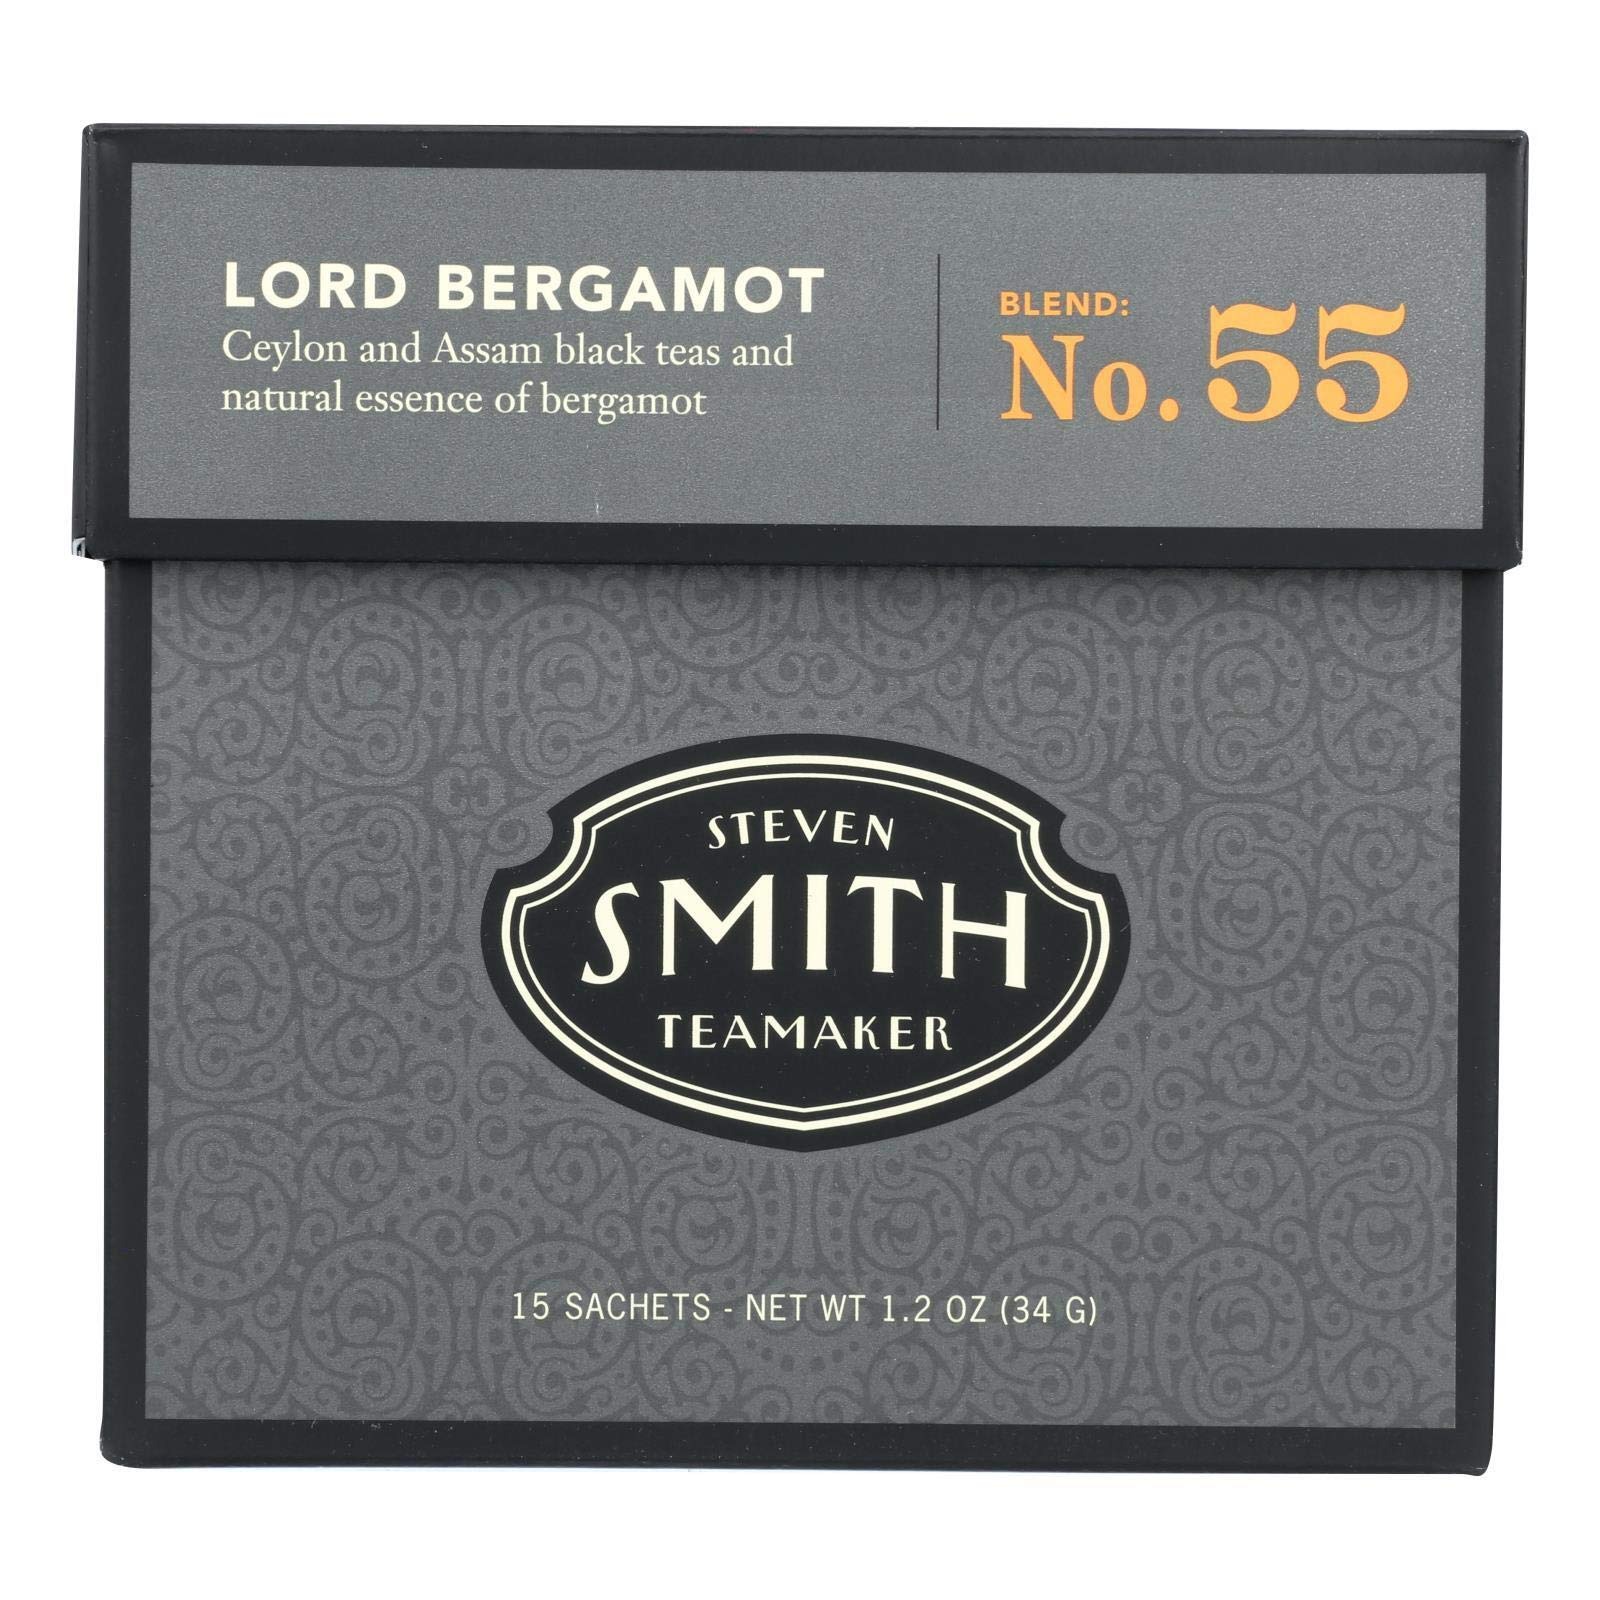
Item Name: Smith Teamaker Tea Black Lord Bergamot 15 Bag
Value: 1.0
Unit: Count

Price: 21.36